Tobias Zech

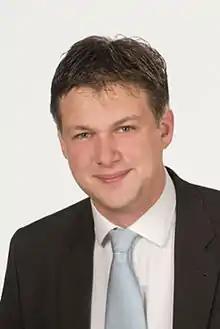
Tobias Zech 2009

Tobias Josef Zech (born 9 July 1981) is a German politician of the Christian Social Union in Bavaria (CSU) who served as a member of the Bundestag from 2013 until 2017 and from 2020 until 2021.